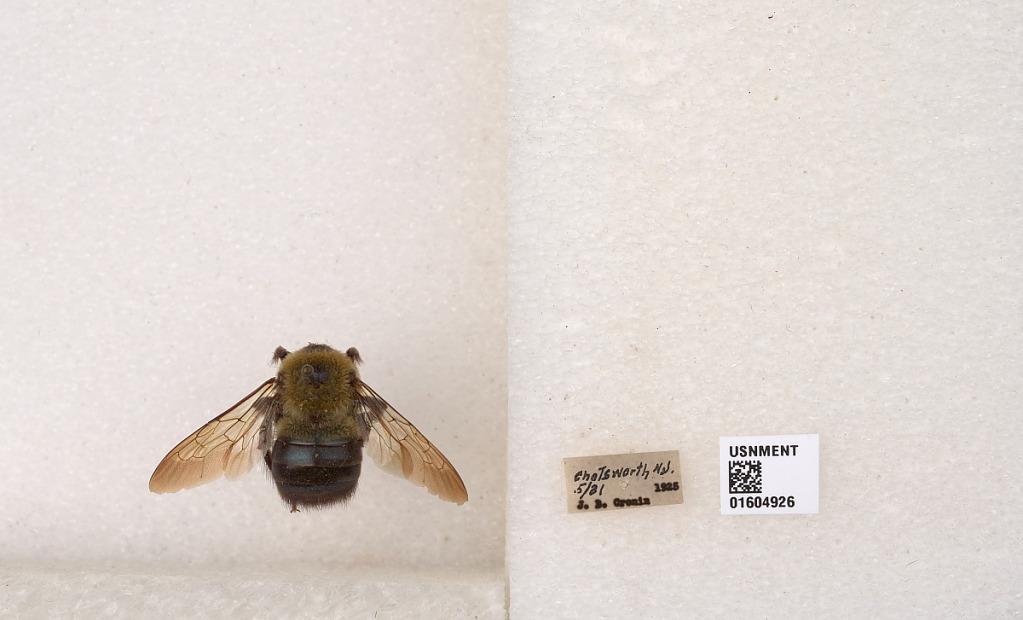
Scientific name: Xylocopa (Xylocopoides) virginica virginica (Linnaeus)
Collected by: J. Cronin
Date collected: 1925-5-21
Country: United States
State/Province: New Jersey
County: Burlington
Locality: Chatsworth
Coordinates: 39.8175, -74.535